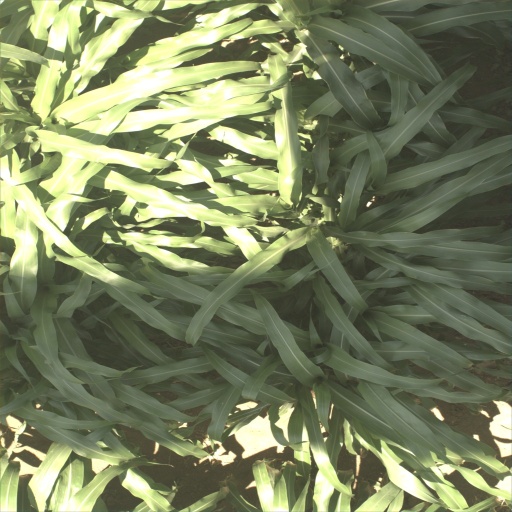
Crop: sorghum